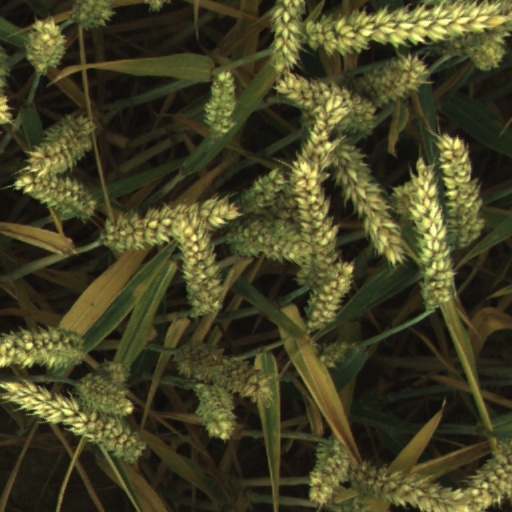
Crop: wheat